Agriculture in Bolivia

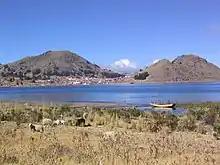
Cattle on a farm near Copacabana

The number of dairy cattle in Bolivia in the late 1980s was unknown but was well below what the country needed to meet domestic demand. The rate of milk consumption among Bolivians was among the lowest in the world. In 1988 Bolivia consumed 130,000 tons of milk, 80,000 tons from its five dairies, 23,000 tons in donations from developed countries, and the rest in contraband, mostly in the form of evaporated milk. Dairy farms were medium to large in size and were concentrated in Cochabamba and Santa Cruz departments. The government was involved heavily in the dairy industry, but it was generally ineffective in improving nutritional levels in dairy products.